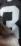
Number: 3